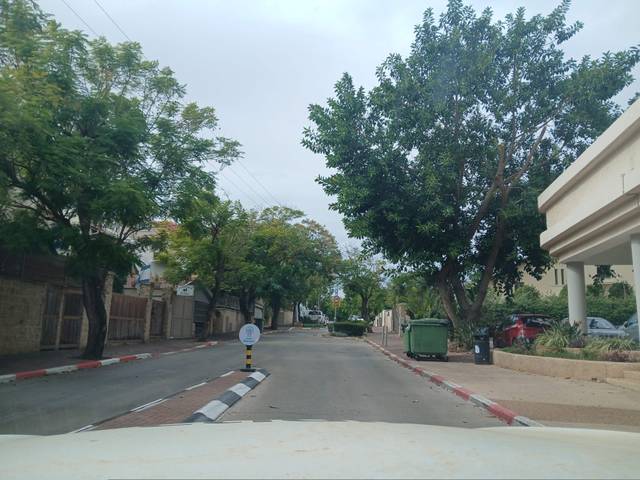
Region: Israel
Coordinates: 32.188, 34.883